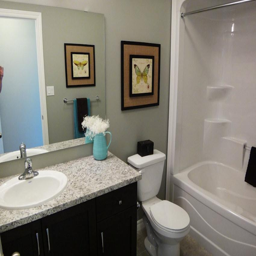
us state at person will look similar to this home .